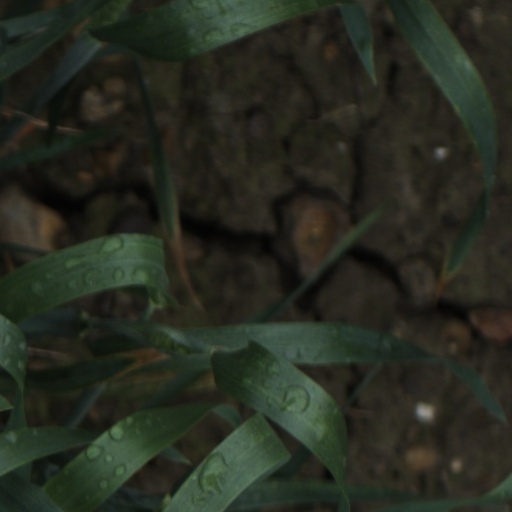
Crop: wheat